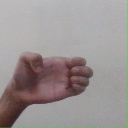
अक्षर: ख